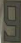
Number: 9